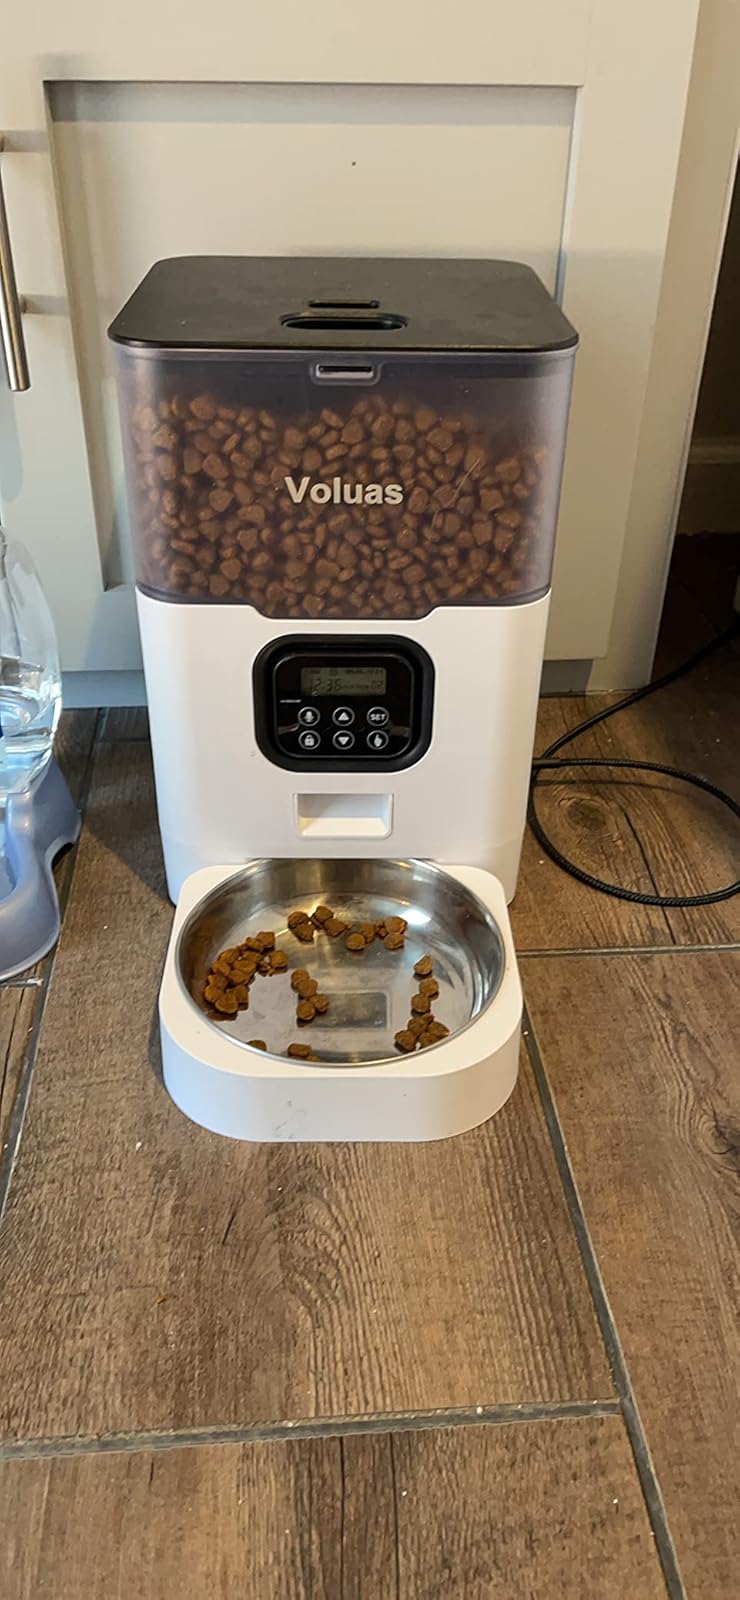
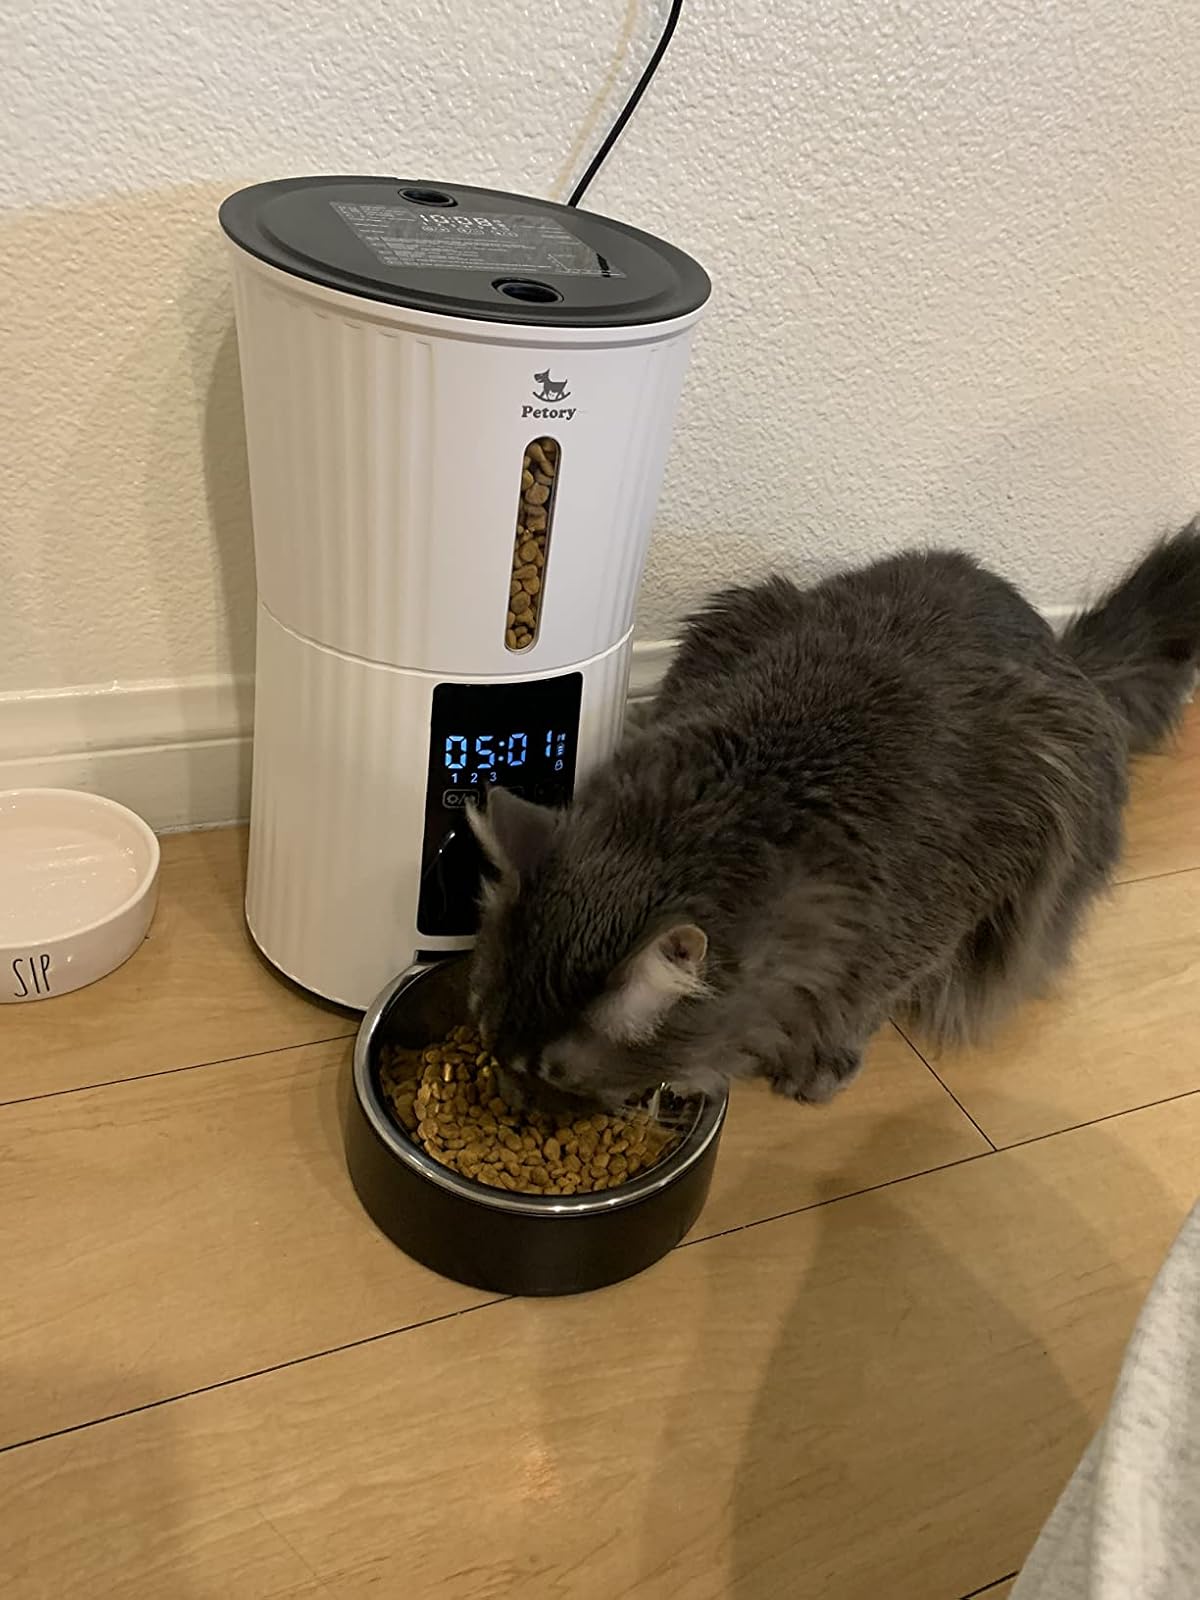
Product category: items_feeder
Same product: no